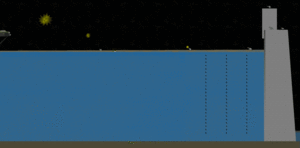
L'opération Chastise est le nom de code des attaques menées le 17 mai 1943 sur des barrages en Allemagne au cours de la Seconde Guerre mondiale. Cette opération fut menée par le No. 617 Squadron de la Royal Air Force, qui fut par la suite renommé les Dam-Busters. Pour réussir l'opération, il fallut utiliser une bombe tout spécialement conçue par l'ingénieur Barnes Wallis et développée par l'équipe Vickers.